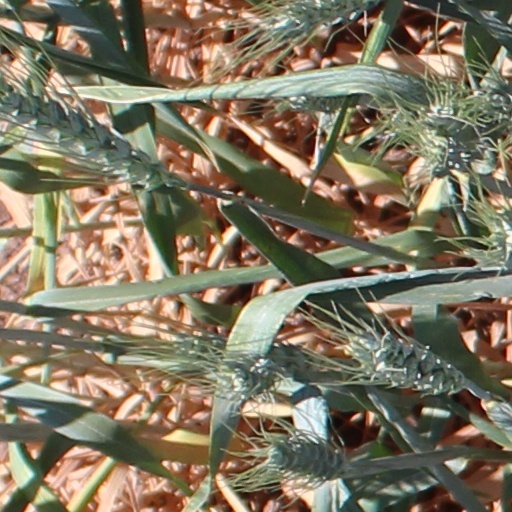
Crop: wheat